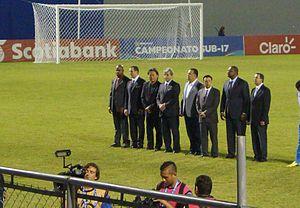
Jeffrey Webb, né le 24 septembre 1964, est un homme d'affaires et dirigeant de football, président de la Confédération de football d'Amérique du Nord, d'Amérique centrale et des Caraïbes depuis le 23 mai 2012.